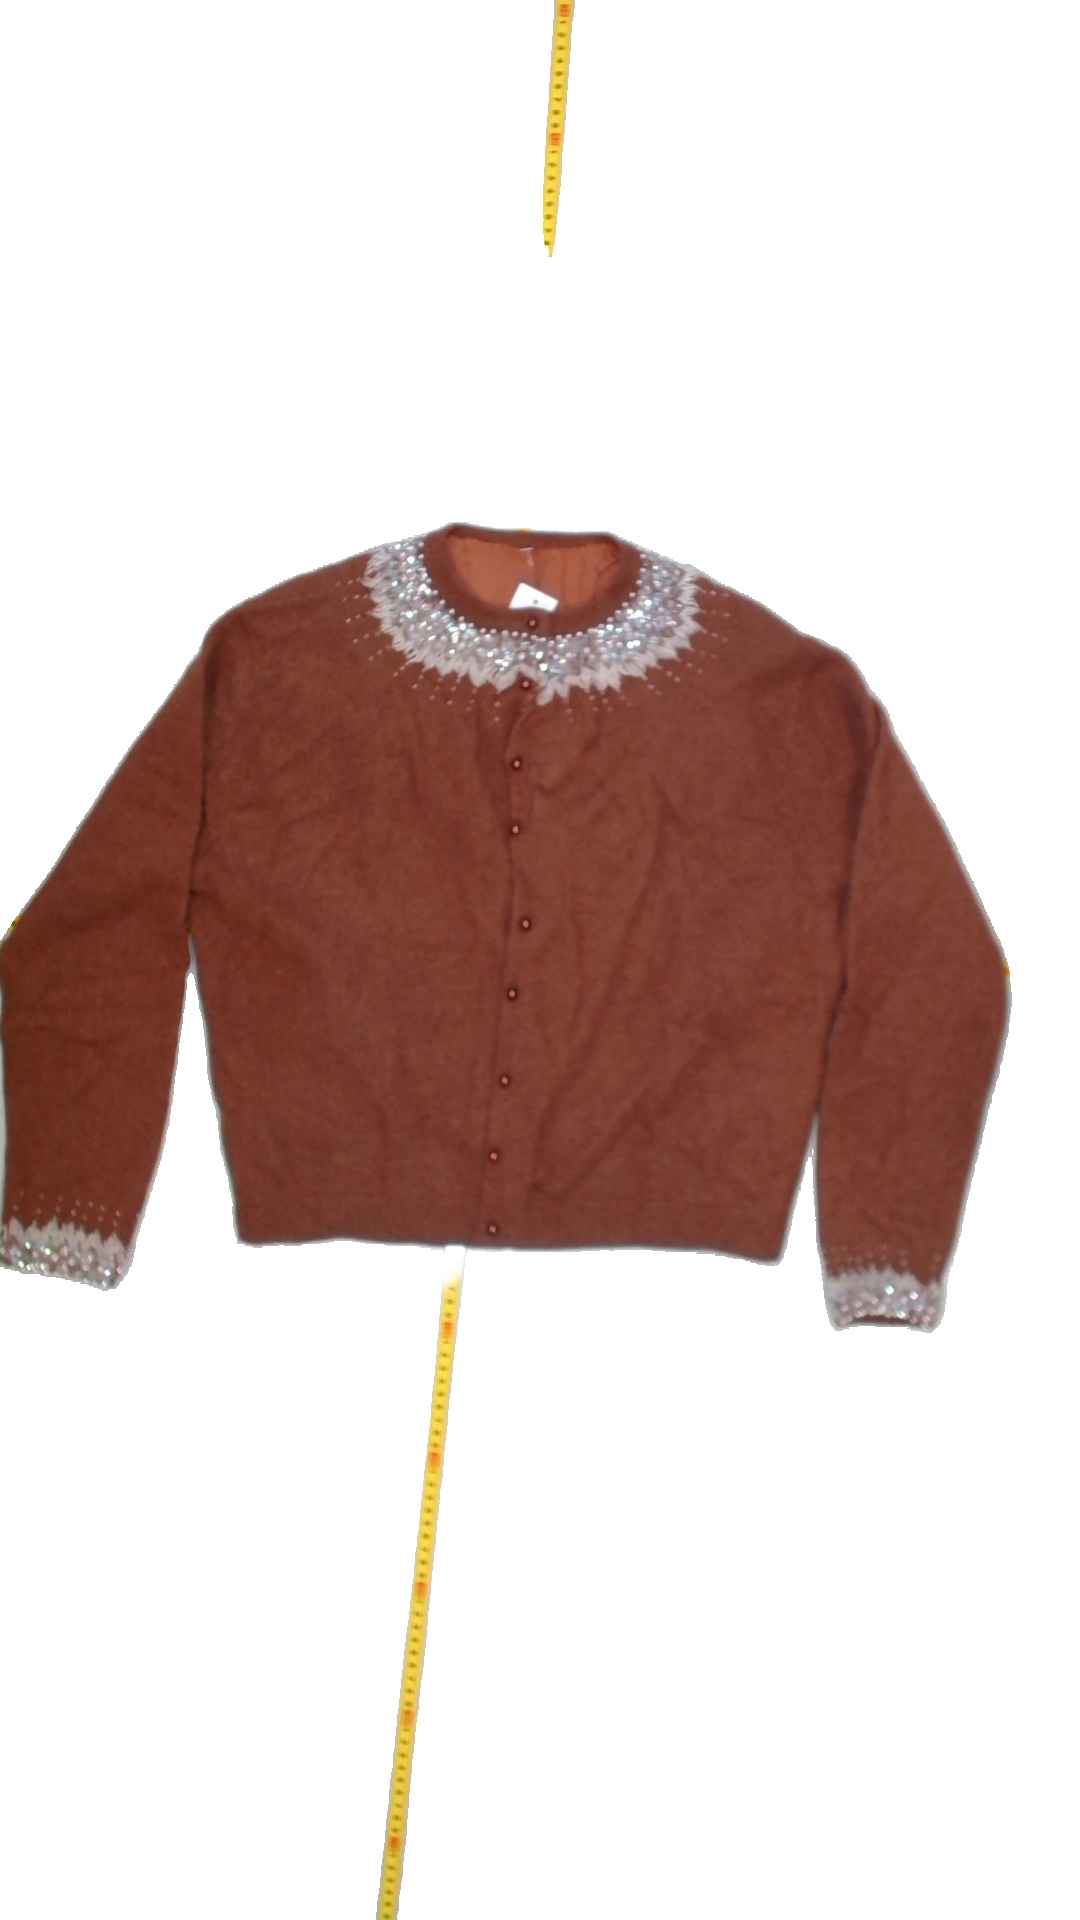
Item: Cardigan (Ladies)
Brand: Not Applicable
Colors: Brown
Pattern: Glitter
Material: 79%wool 21%acryl
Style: No trend
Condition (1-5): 4
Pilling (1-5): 4
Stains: No
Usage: Reuse
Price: <50